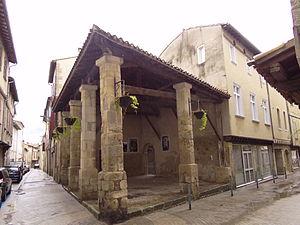
Halle de Labruguière (Classé) This building is indexed in the Base Mérimée, a database of architectural heritage maintained by the French Ministry of Culture,
Cet article recense les monuments historiques du département du Tarn, en France, à l'exception des :
La halle de Labruguière, ou « ancienne halle » est un ancien marché couvert situé à Labruguière, dans le Tarn, en région Occitanie.